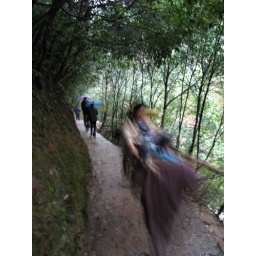
sedan chair at the waterfall in Tangkou